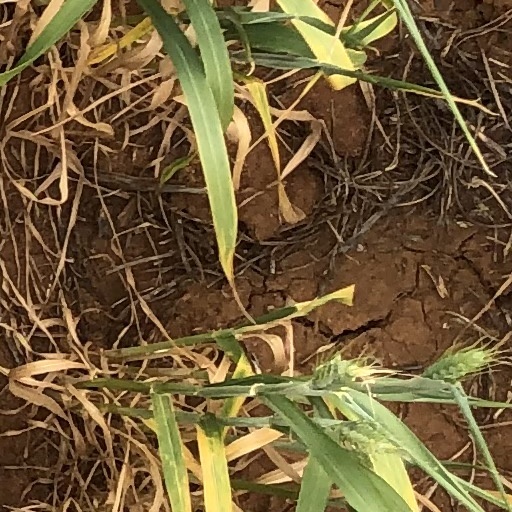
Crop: wheat